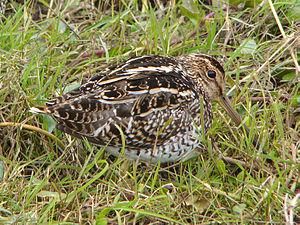
La Bécassine de Magellan est une espèce d’oiseaux appartenant à la famille des Scolopacidae.